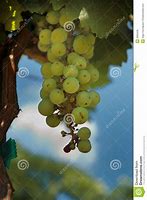
Label: Grapes